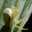
Label: spider